Smiling Girl, a Courtesan, Holding an Obscene Image

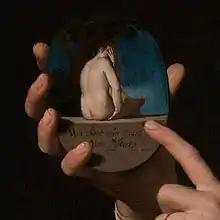
Detail

Smiling Girl, a Courtesan, Holding an Obscene Image, also known in Dutch as "Een Laggende Vrouw met een naakte Pourtraitje in de Hand, waar onder divisje staat" ("A laughing woman holding a small picture of a nude in her hand, under which is a motto") or "Jonge vrouw met een medaillon" ("Young Woman with a Medallion"), is an oil painting on canvas by Gerard van Honthorst, created in 1625. It is held in the Saint Louis Art Museum where it is on view in Gallery 236.